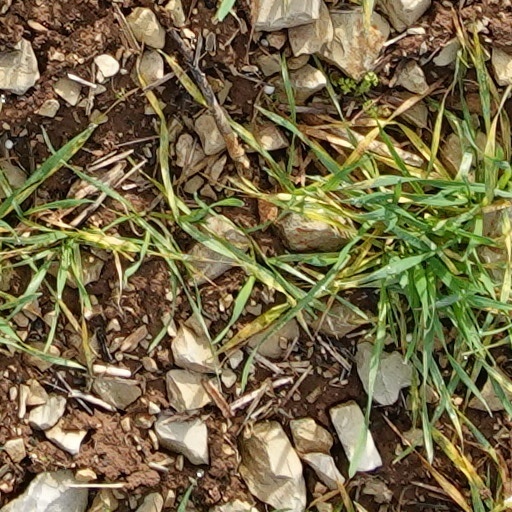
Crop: wheat